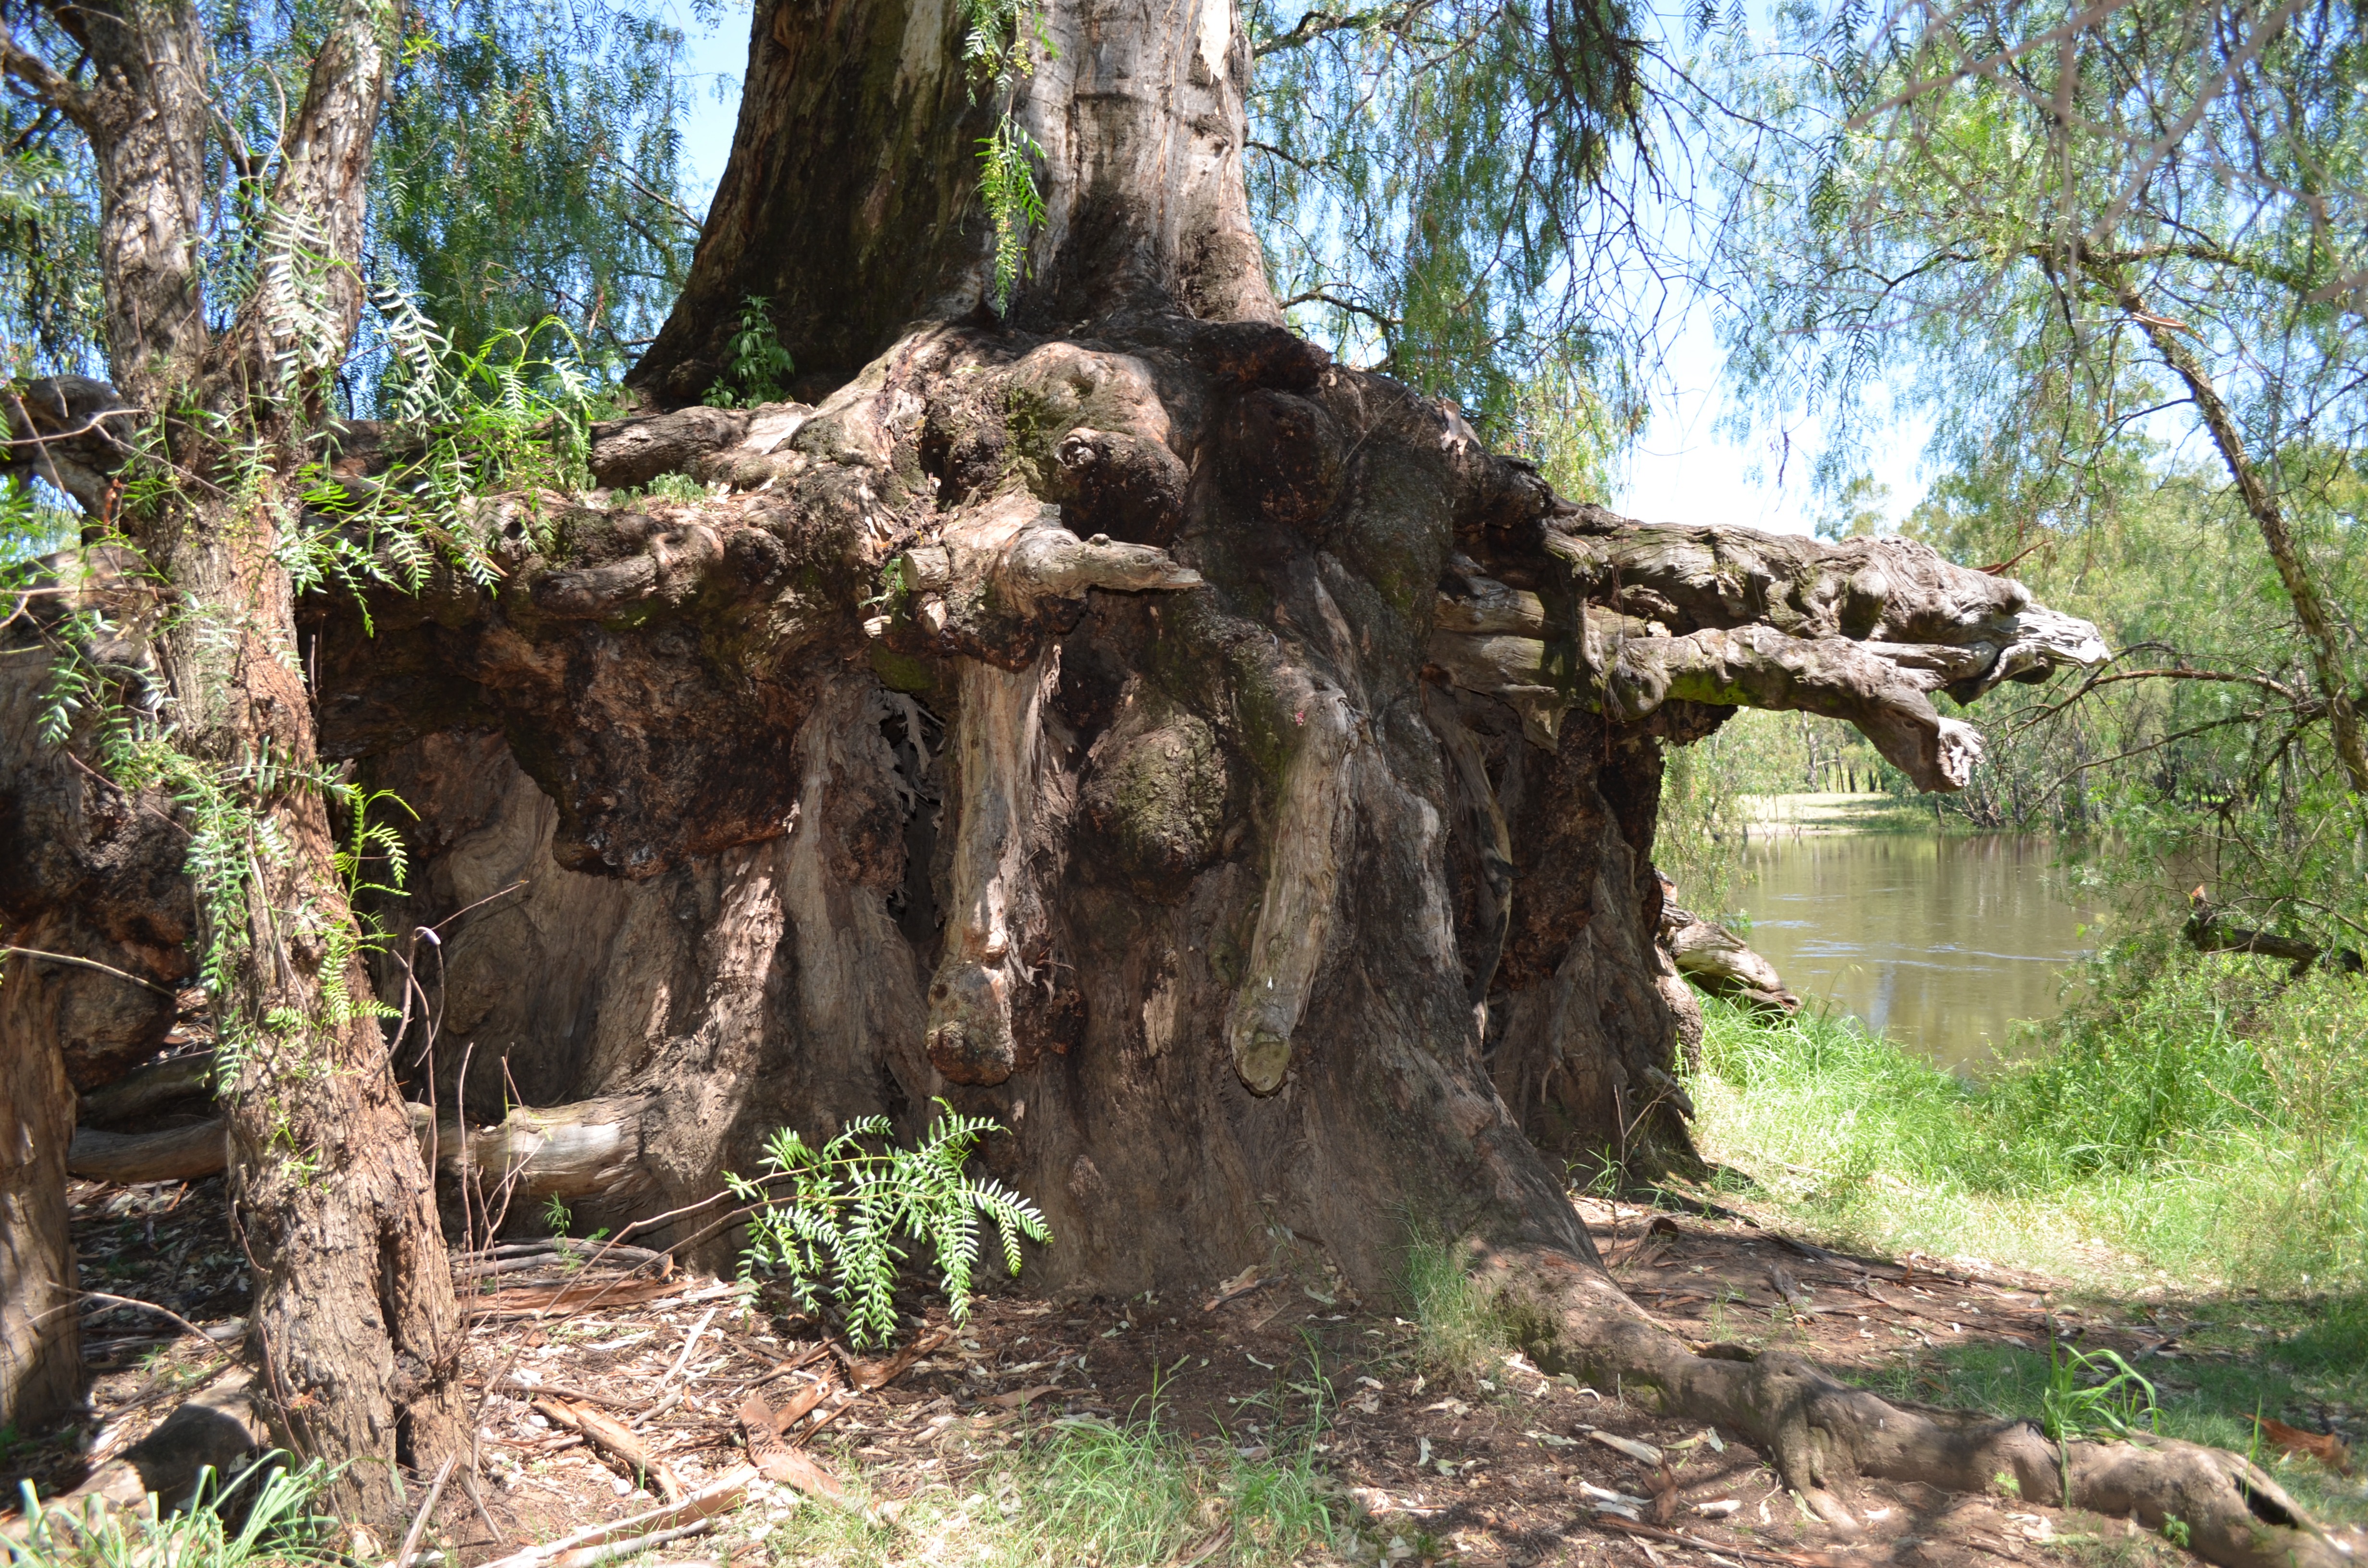
tree, nature, forest, plant, wood, stump, trunk, bark, jungle, root, trees, roots, woodland, woody plant